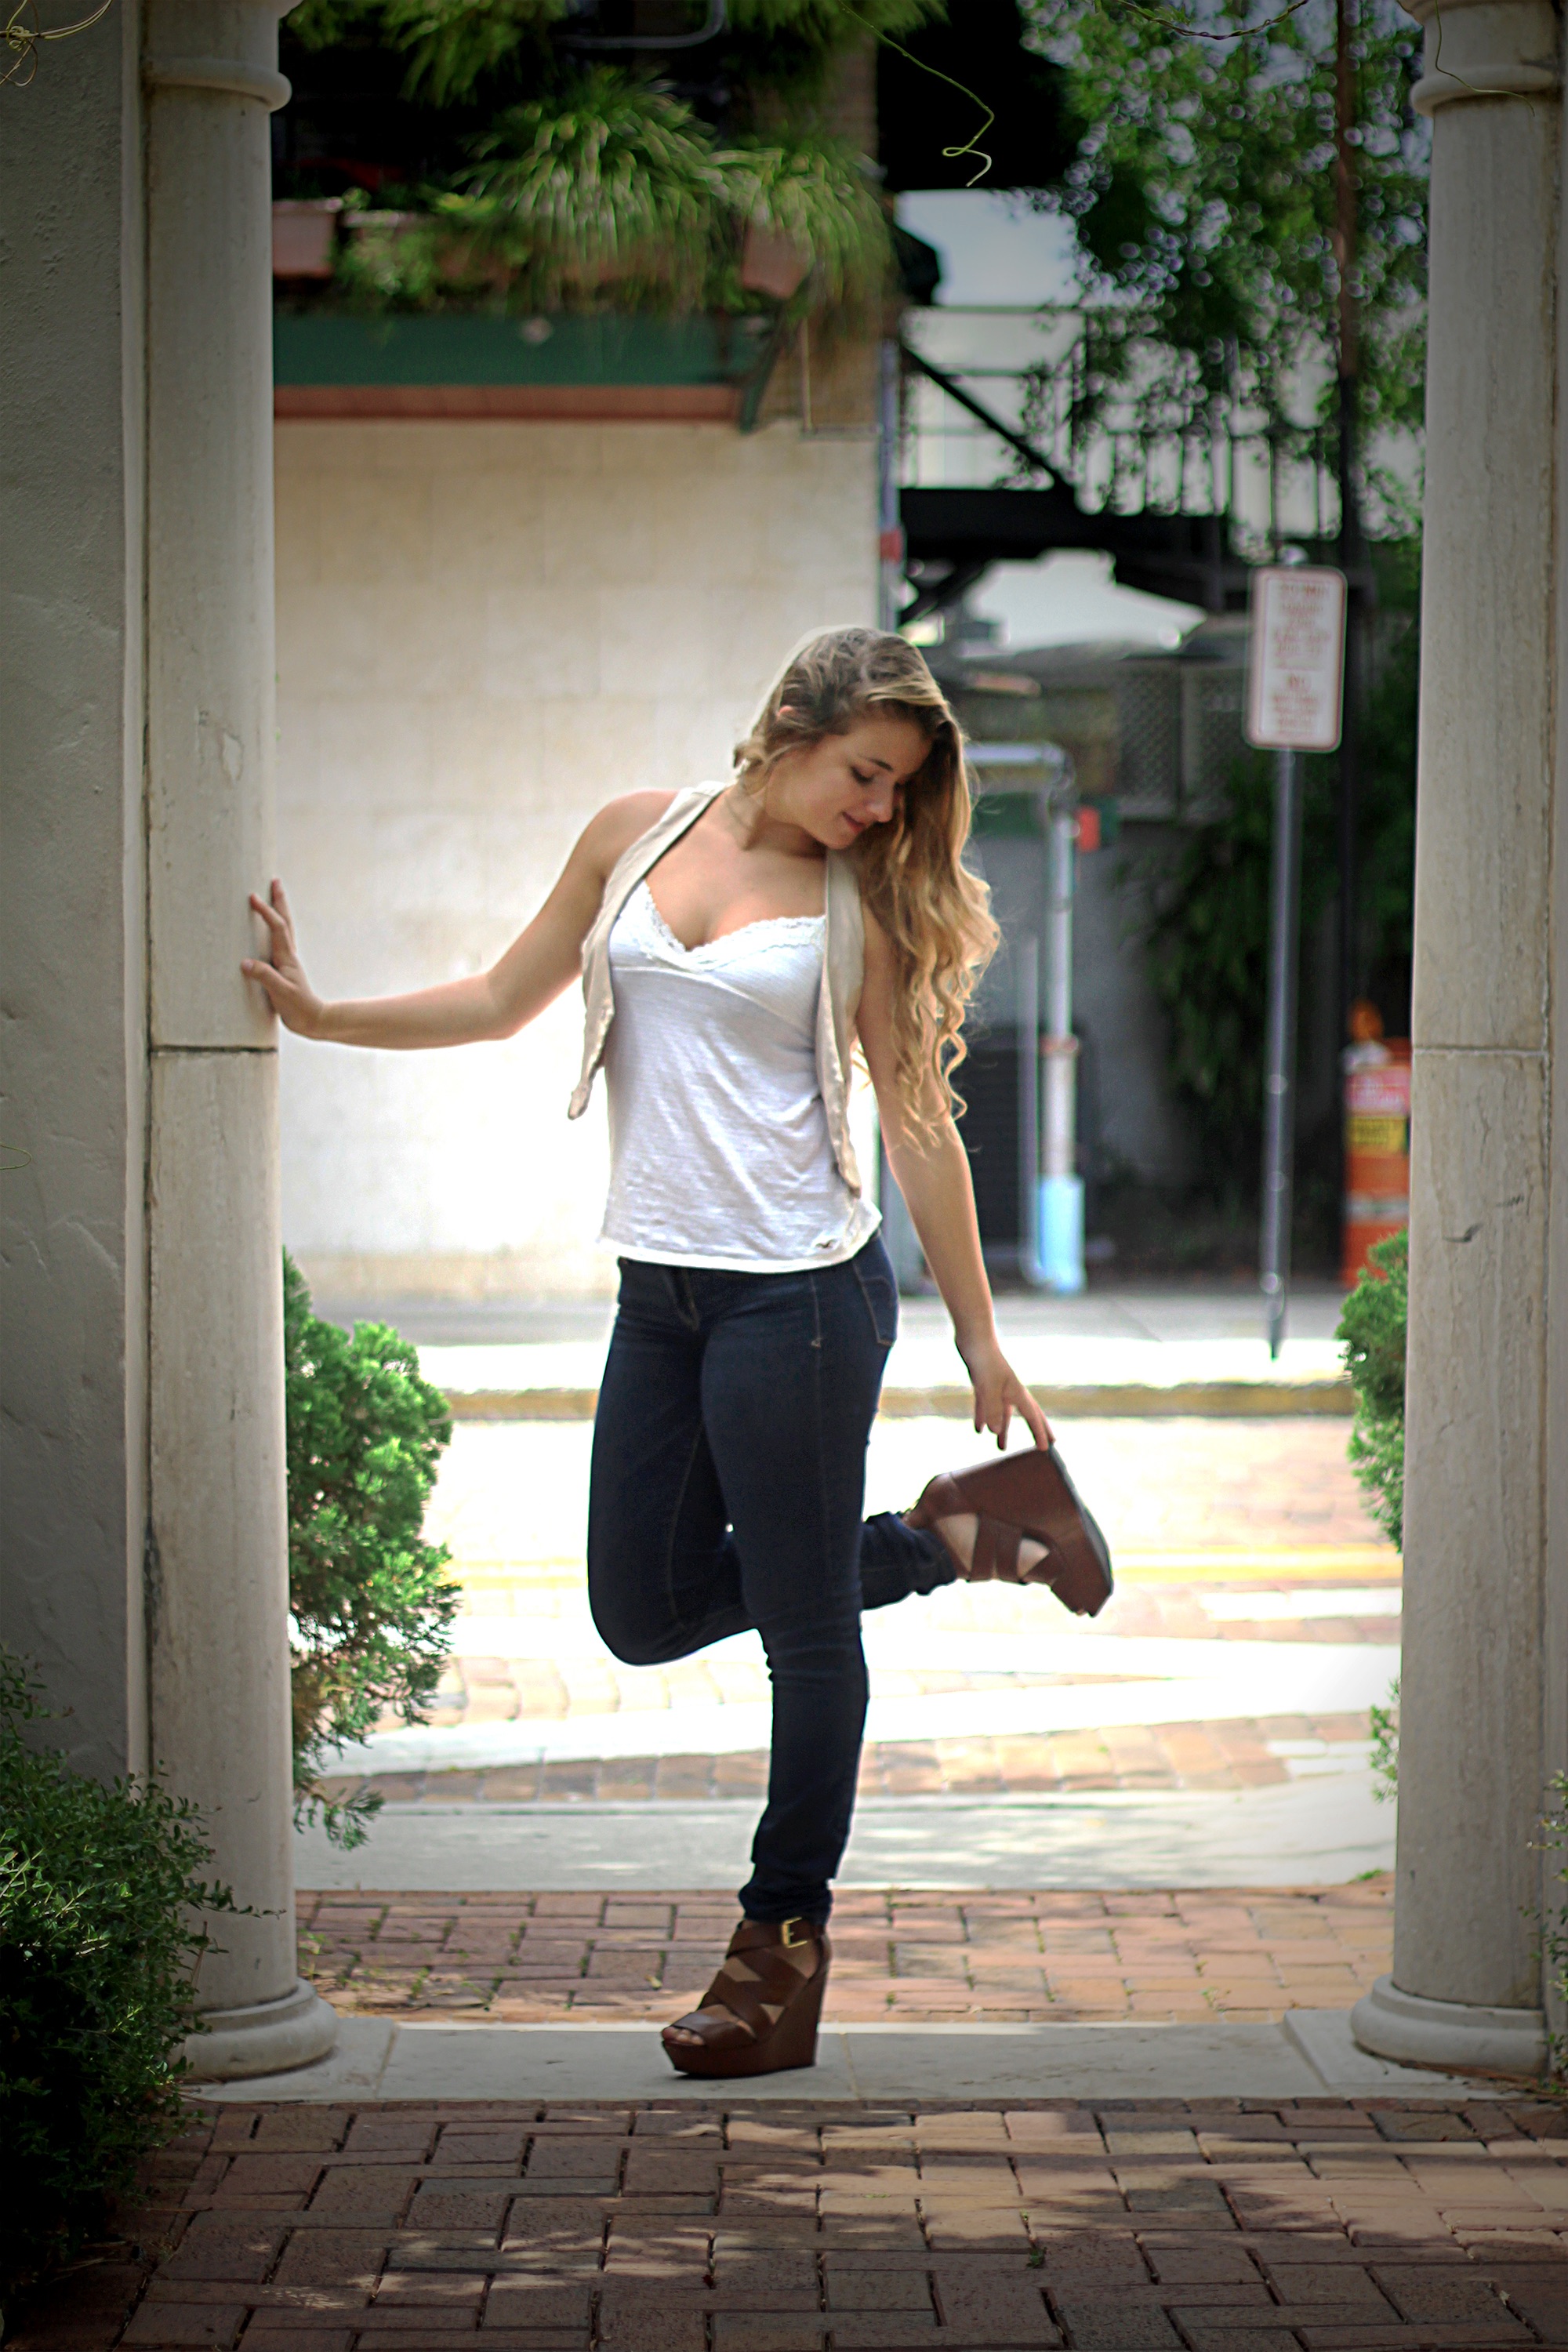
girl, woman, leg, model, fashion, clothing, lady, dress, photograph, beauty, photo shoot